Adrift (2018 film)

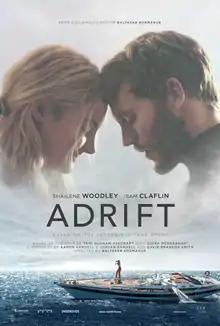
Theatrical release poster

survival drama film produced and directed by Baltasar Kormákur and written by David Branson Smith, Aaron Kandell, and Jordan Kandell. The film is based on the 2002 book "Red Sky in Mourning" by Tami Oldham Ashcraft, a true story set during the events of Hurricane Raymond in 1983. The film stars Shailene Woodley and Sam Claflin as a couple who are adrift in the middle of the Pacific Ocean after a hurricane, and must find their way to Hawaii with a damaged boat and no radio.